Jacob F. Burket

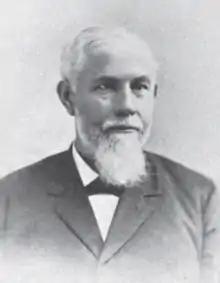

Jacob Fillmore Burket (March 25, 1837 – October 9, 1906) was a Republican politician in the U.S. State of Ohio who was an Ohio Supreme Court Judge 1893–1904.